Charles Groves (actor)

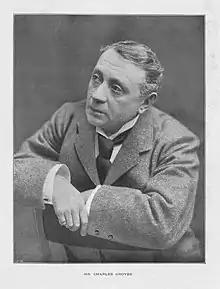
Portrait of Charles Groves in a February 1897 edition of the British society magazine "The Sketch"

Charles Groves (6 December 1843 − 8 July 1909) was an Irish-born, British stage actor of the Victorian era, associated with his work in comedy in London's West End and on Broadway.